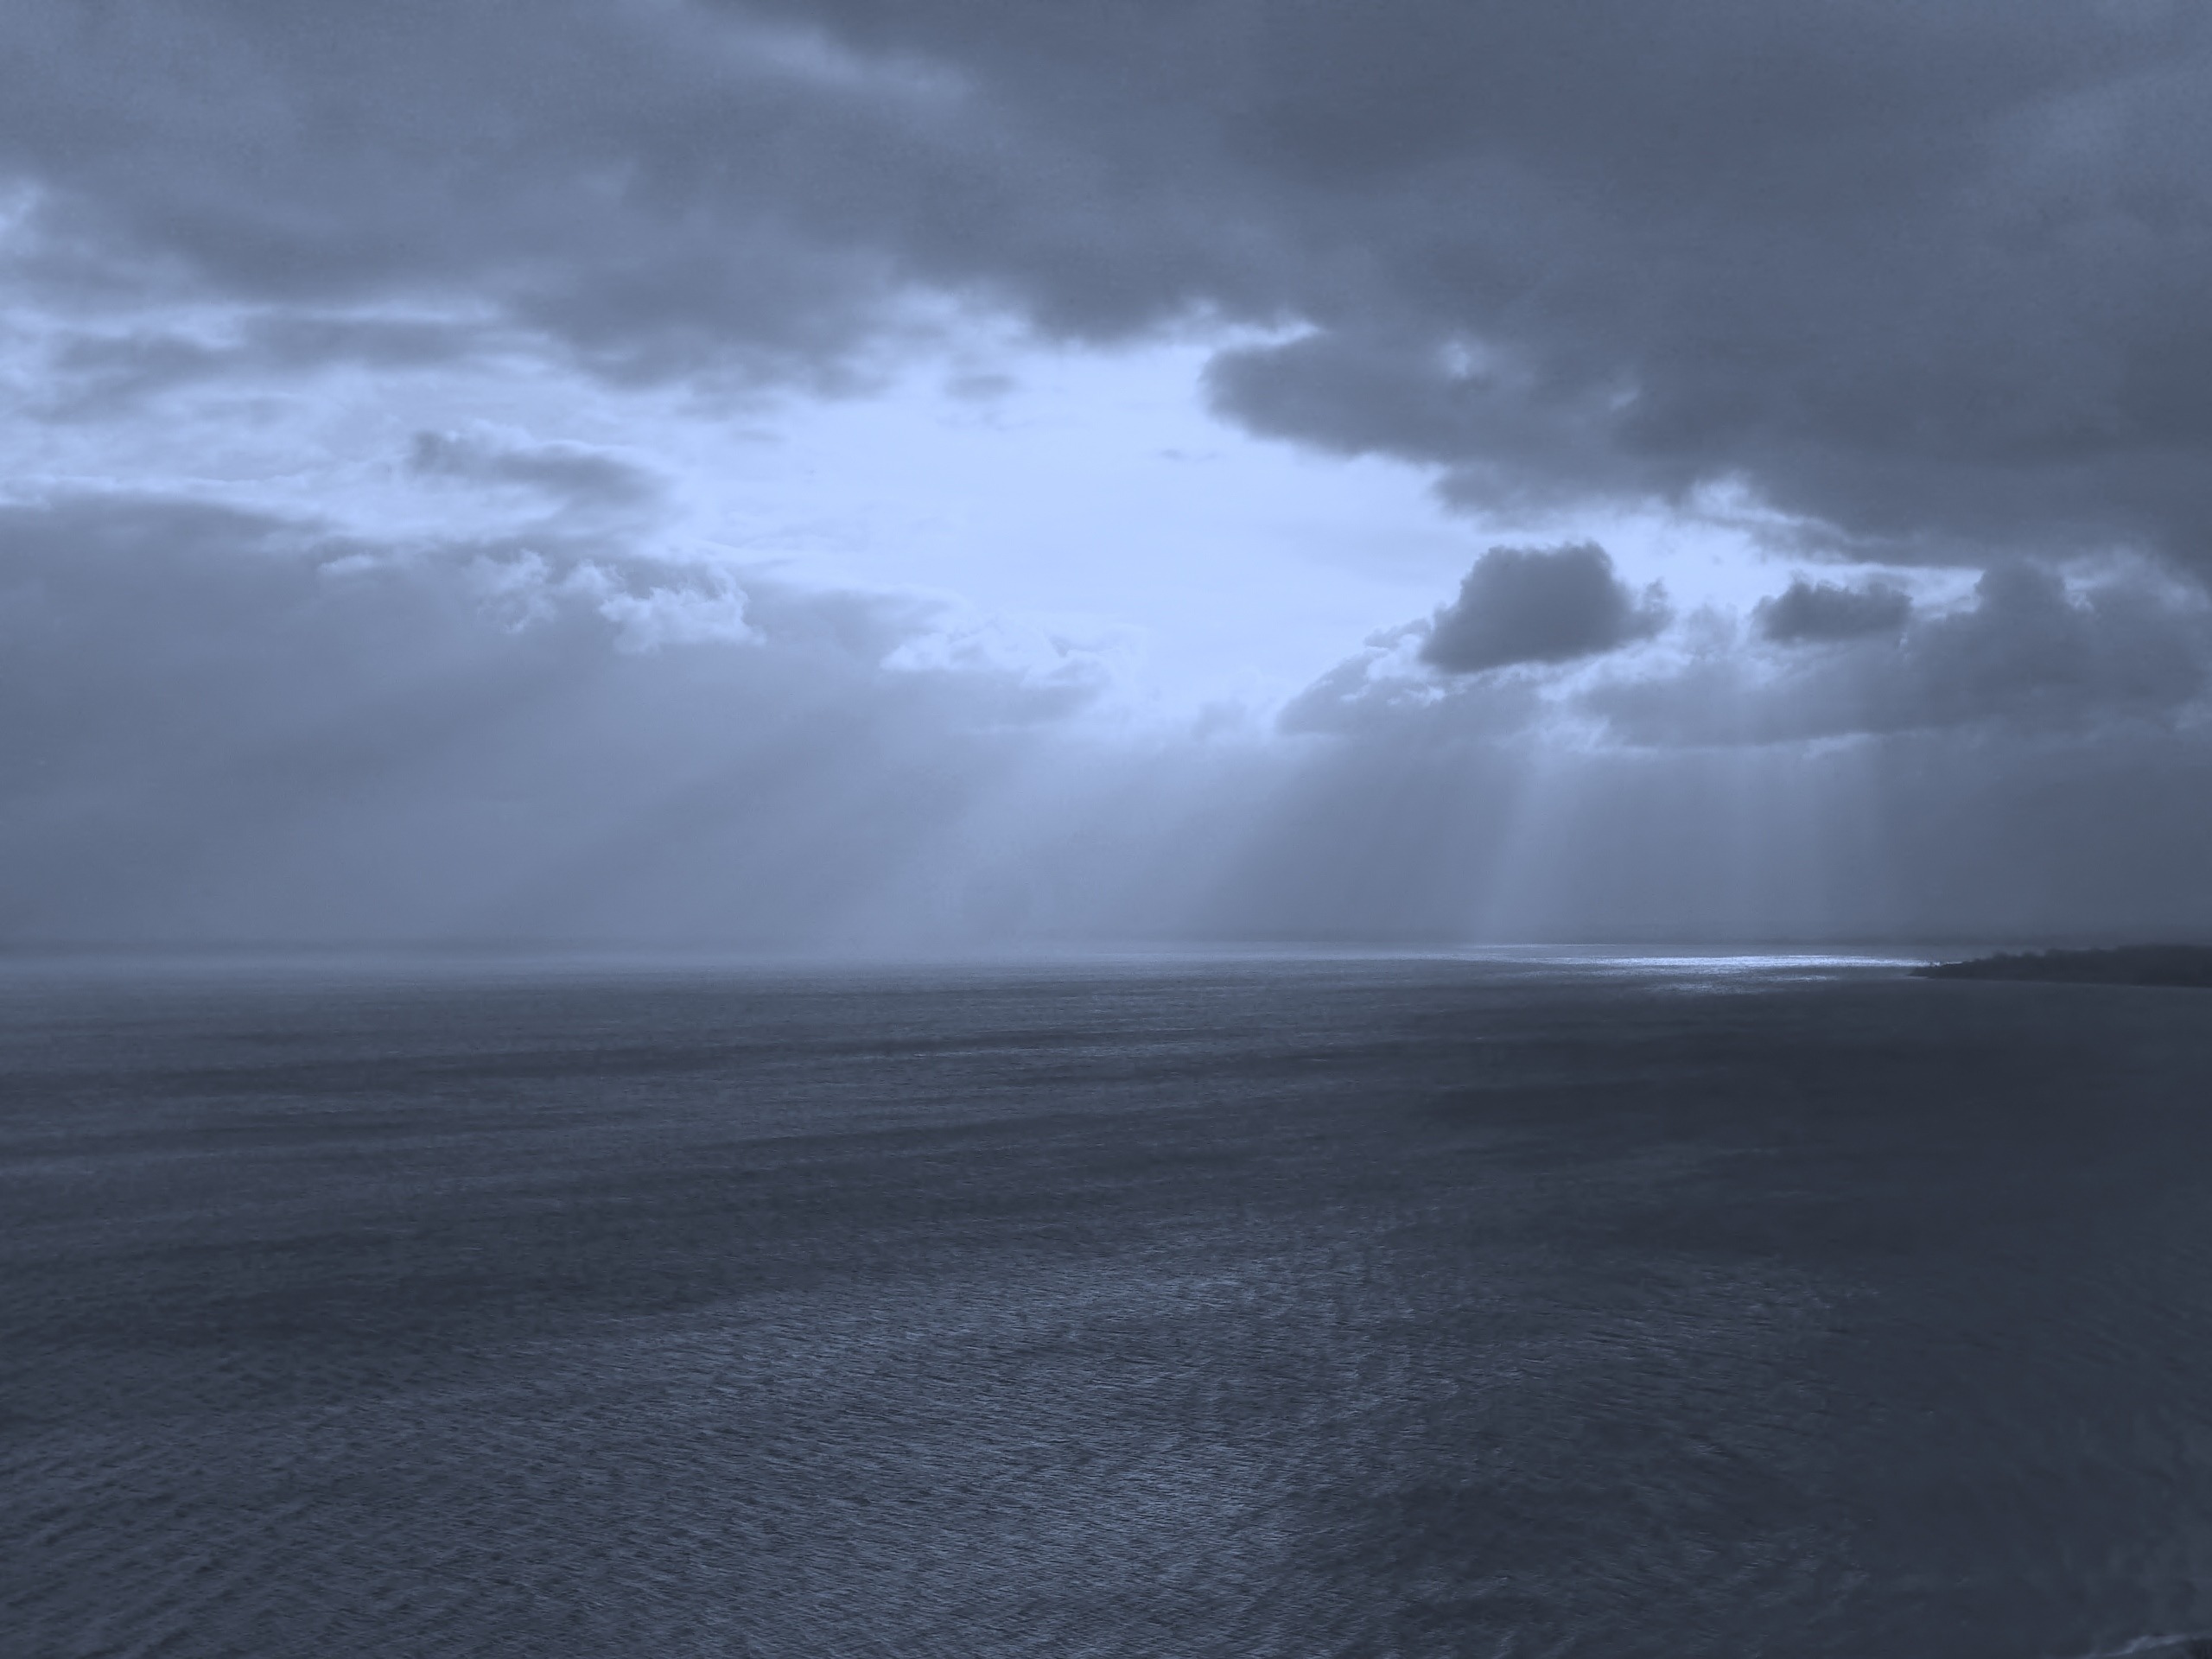
beach, sea, coast, sand, ocean, horizon, cloud, sky, sun, sunlight, shore, wave, wind, atmosphere, weather, storm, clouds, meteorological phenomenon, atmospheric phenomenon, wind wave